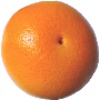
Label: Grapefruit Pink 1